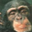
Label: chimpanzee